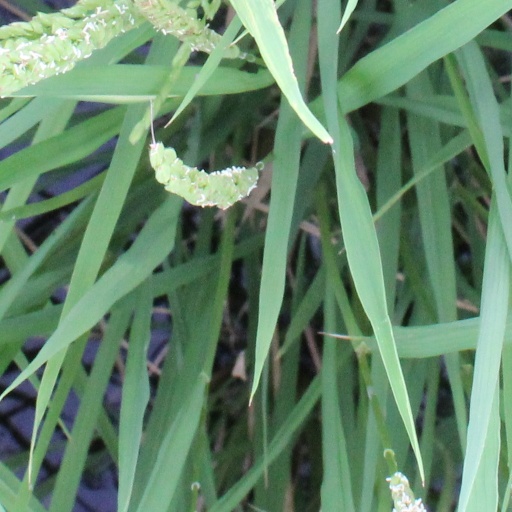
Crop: rice